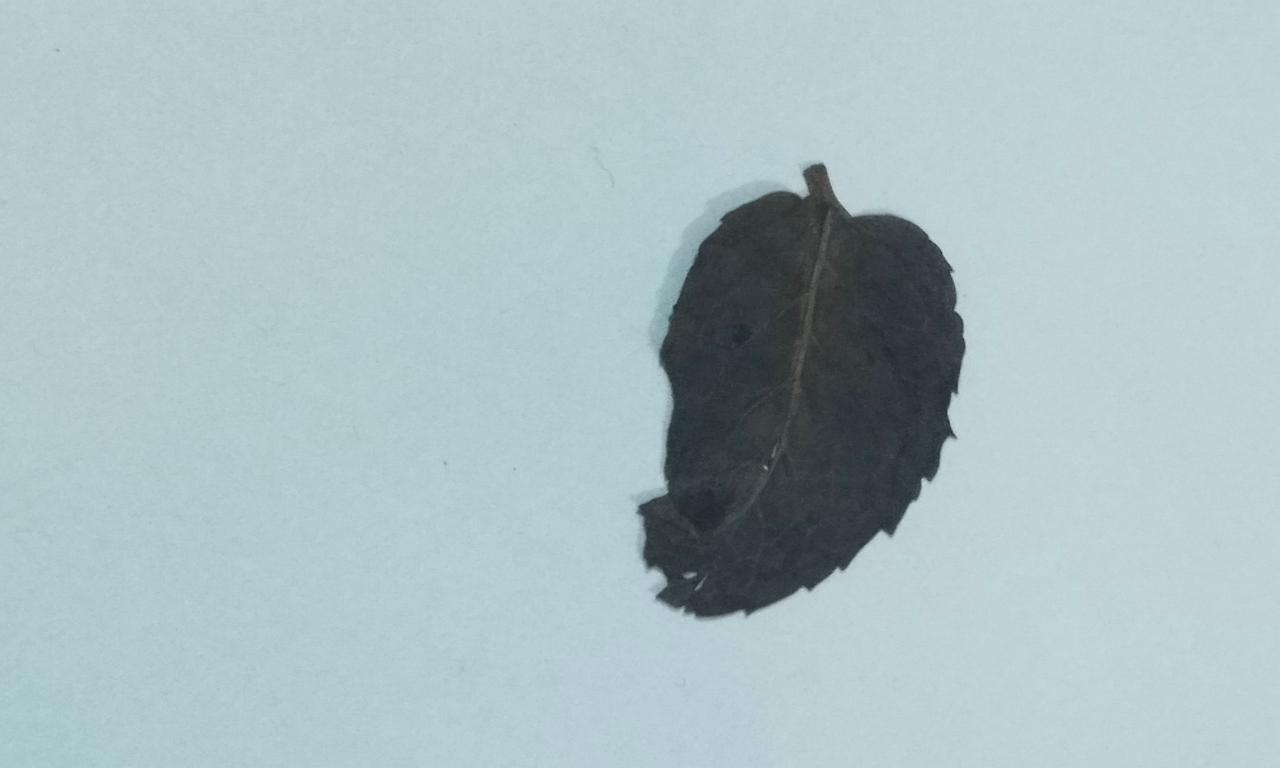
Label: Dried